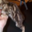
Label: cat